Notocochlis gualteriana

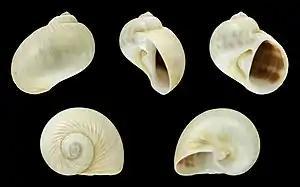
Shell

This species occurs in European waters, the Mediterranean Sea, the Indian Ocean off Aldabra, the Masacarene Basin, Kenya, Tanzania, Madagascar, Mozambique, South Africa, and off the Philippines, China, South Korea and New Zealand.